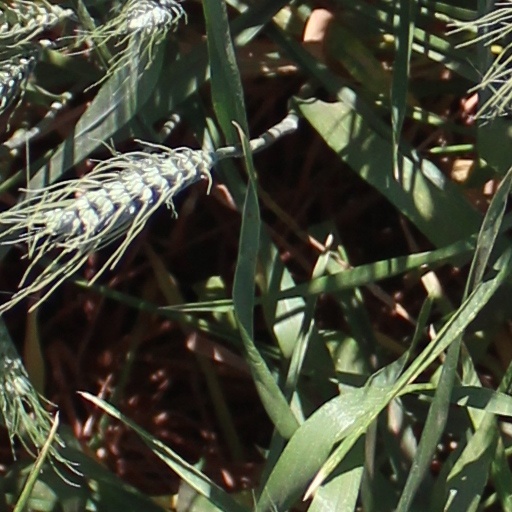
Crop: wheat